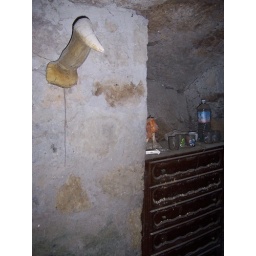
bull horn and dresser in abandoned house